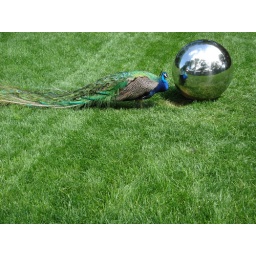
peacock in the mirror ball